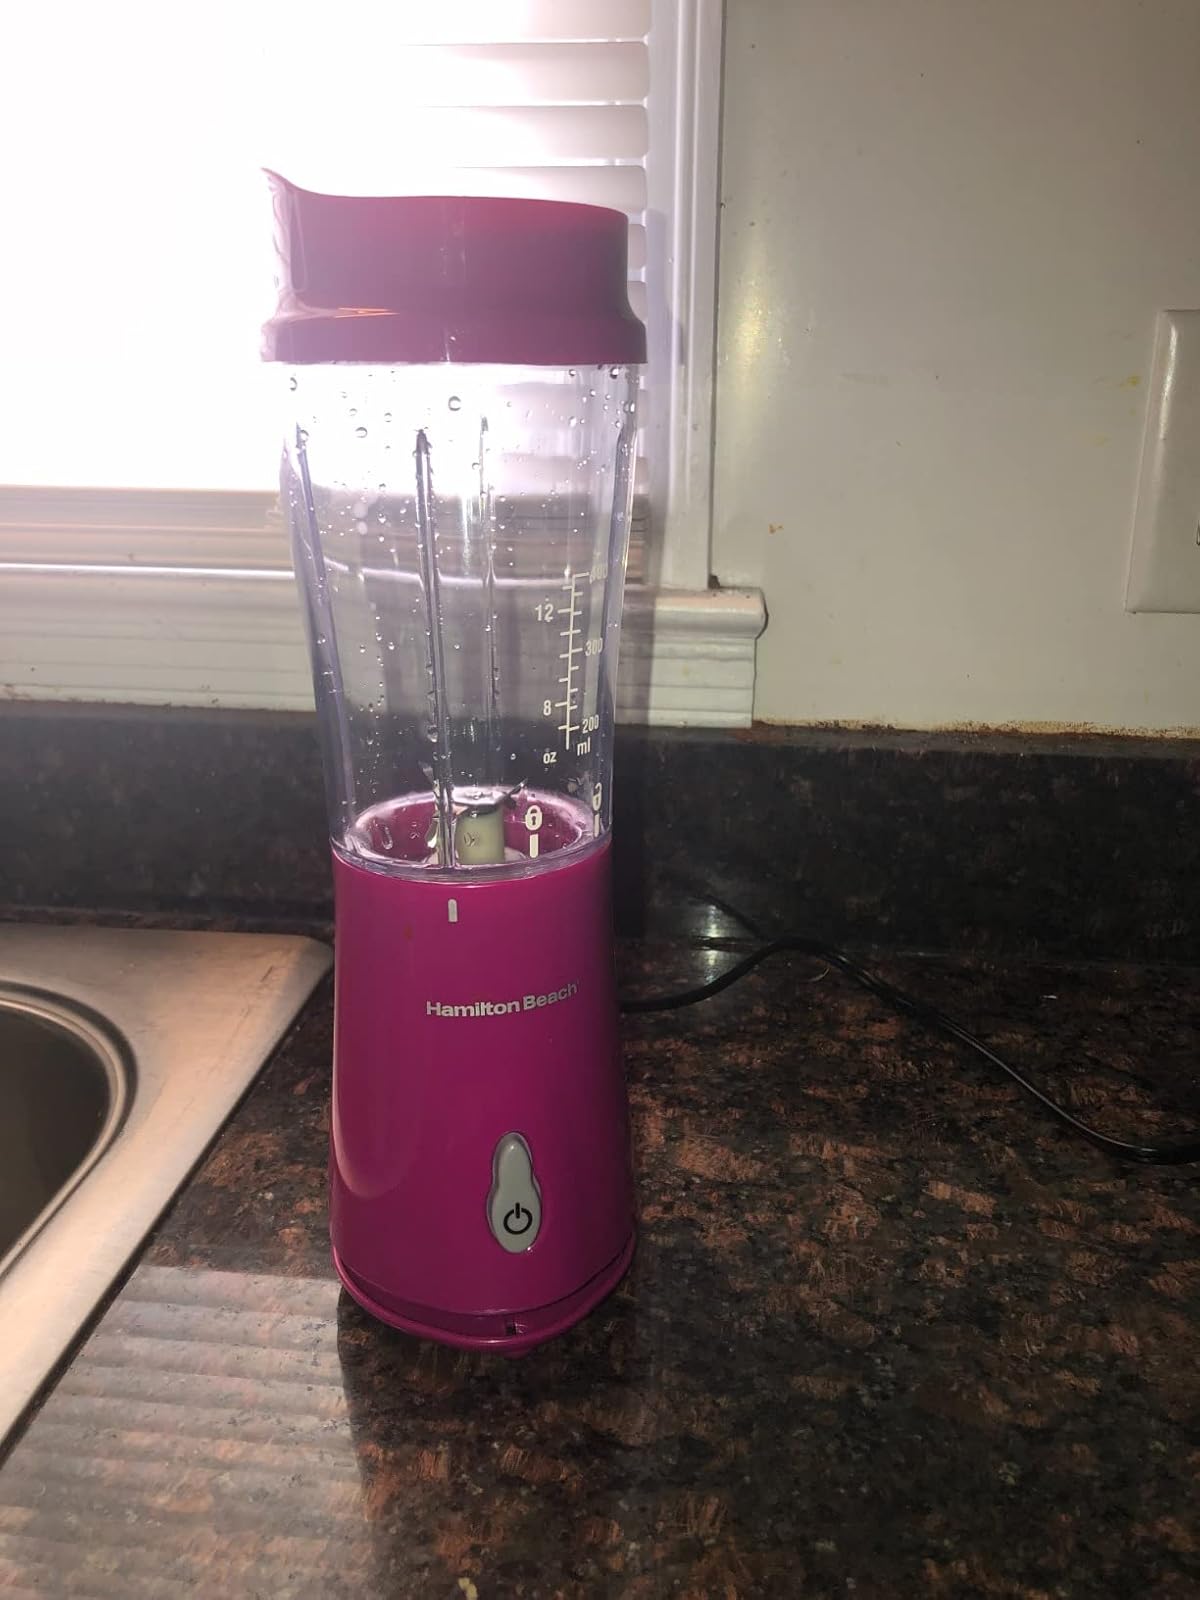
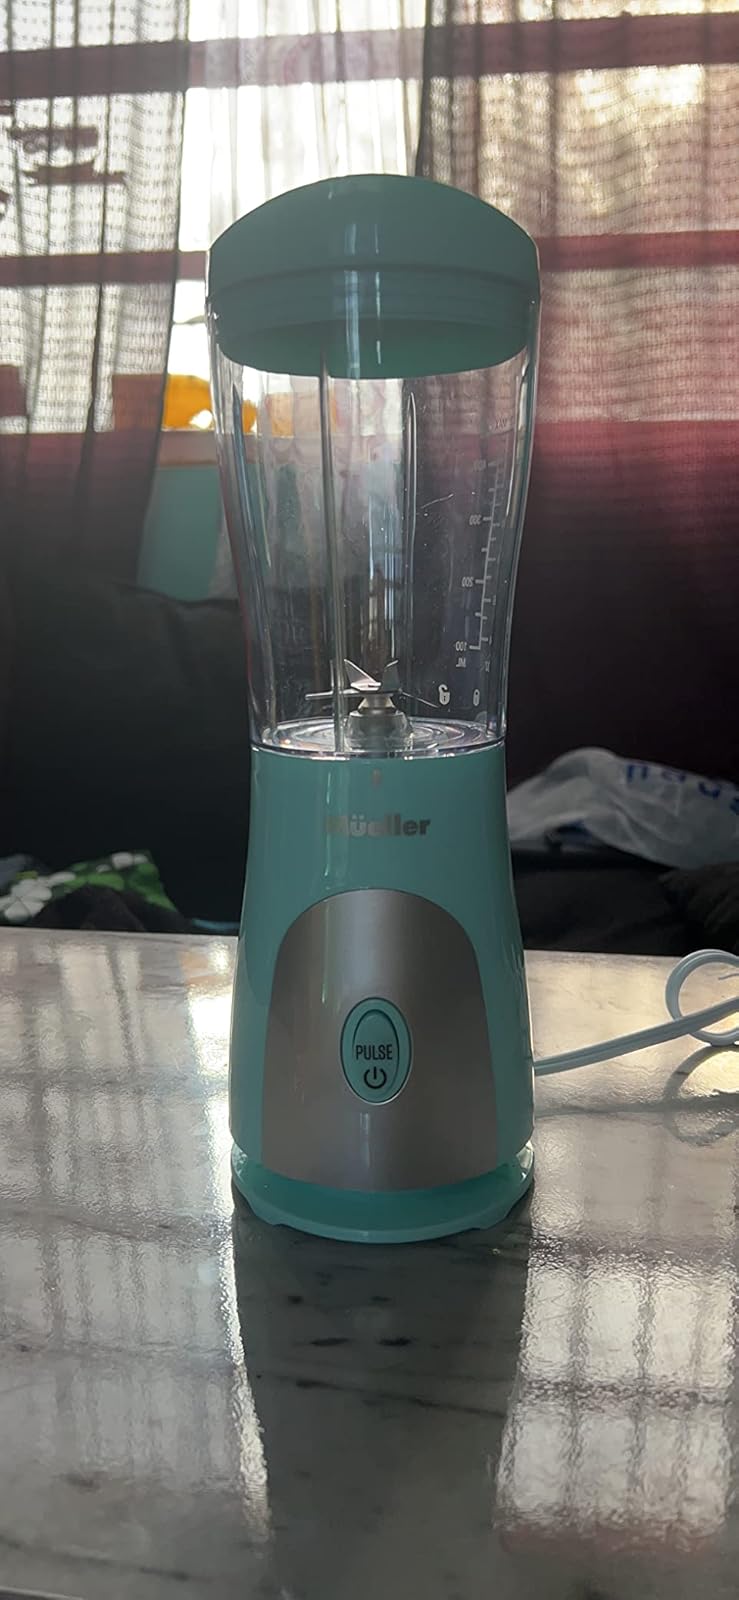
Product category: items_blender
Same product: no